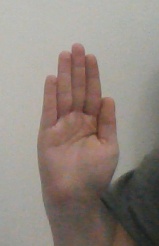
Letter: seen